Henry Garfias

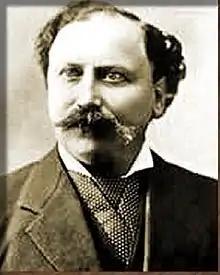
Sheriff Garfias

Henry Garfias (born Enrique Garfias; 1851–1896) was the first city marshal of Phoenix, Arizona. He was also a gunfighter who became the elected official of Mexican descent holding the highest office the Phoenix region in the 19th century.